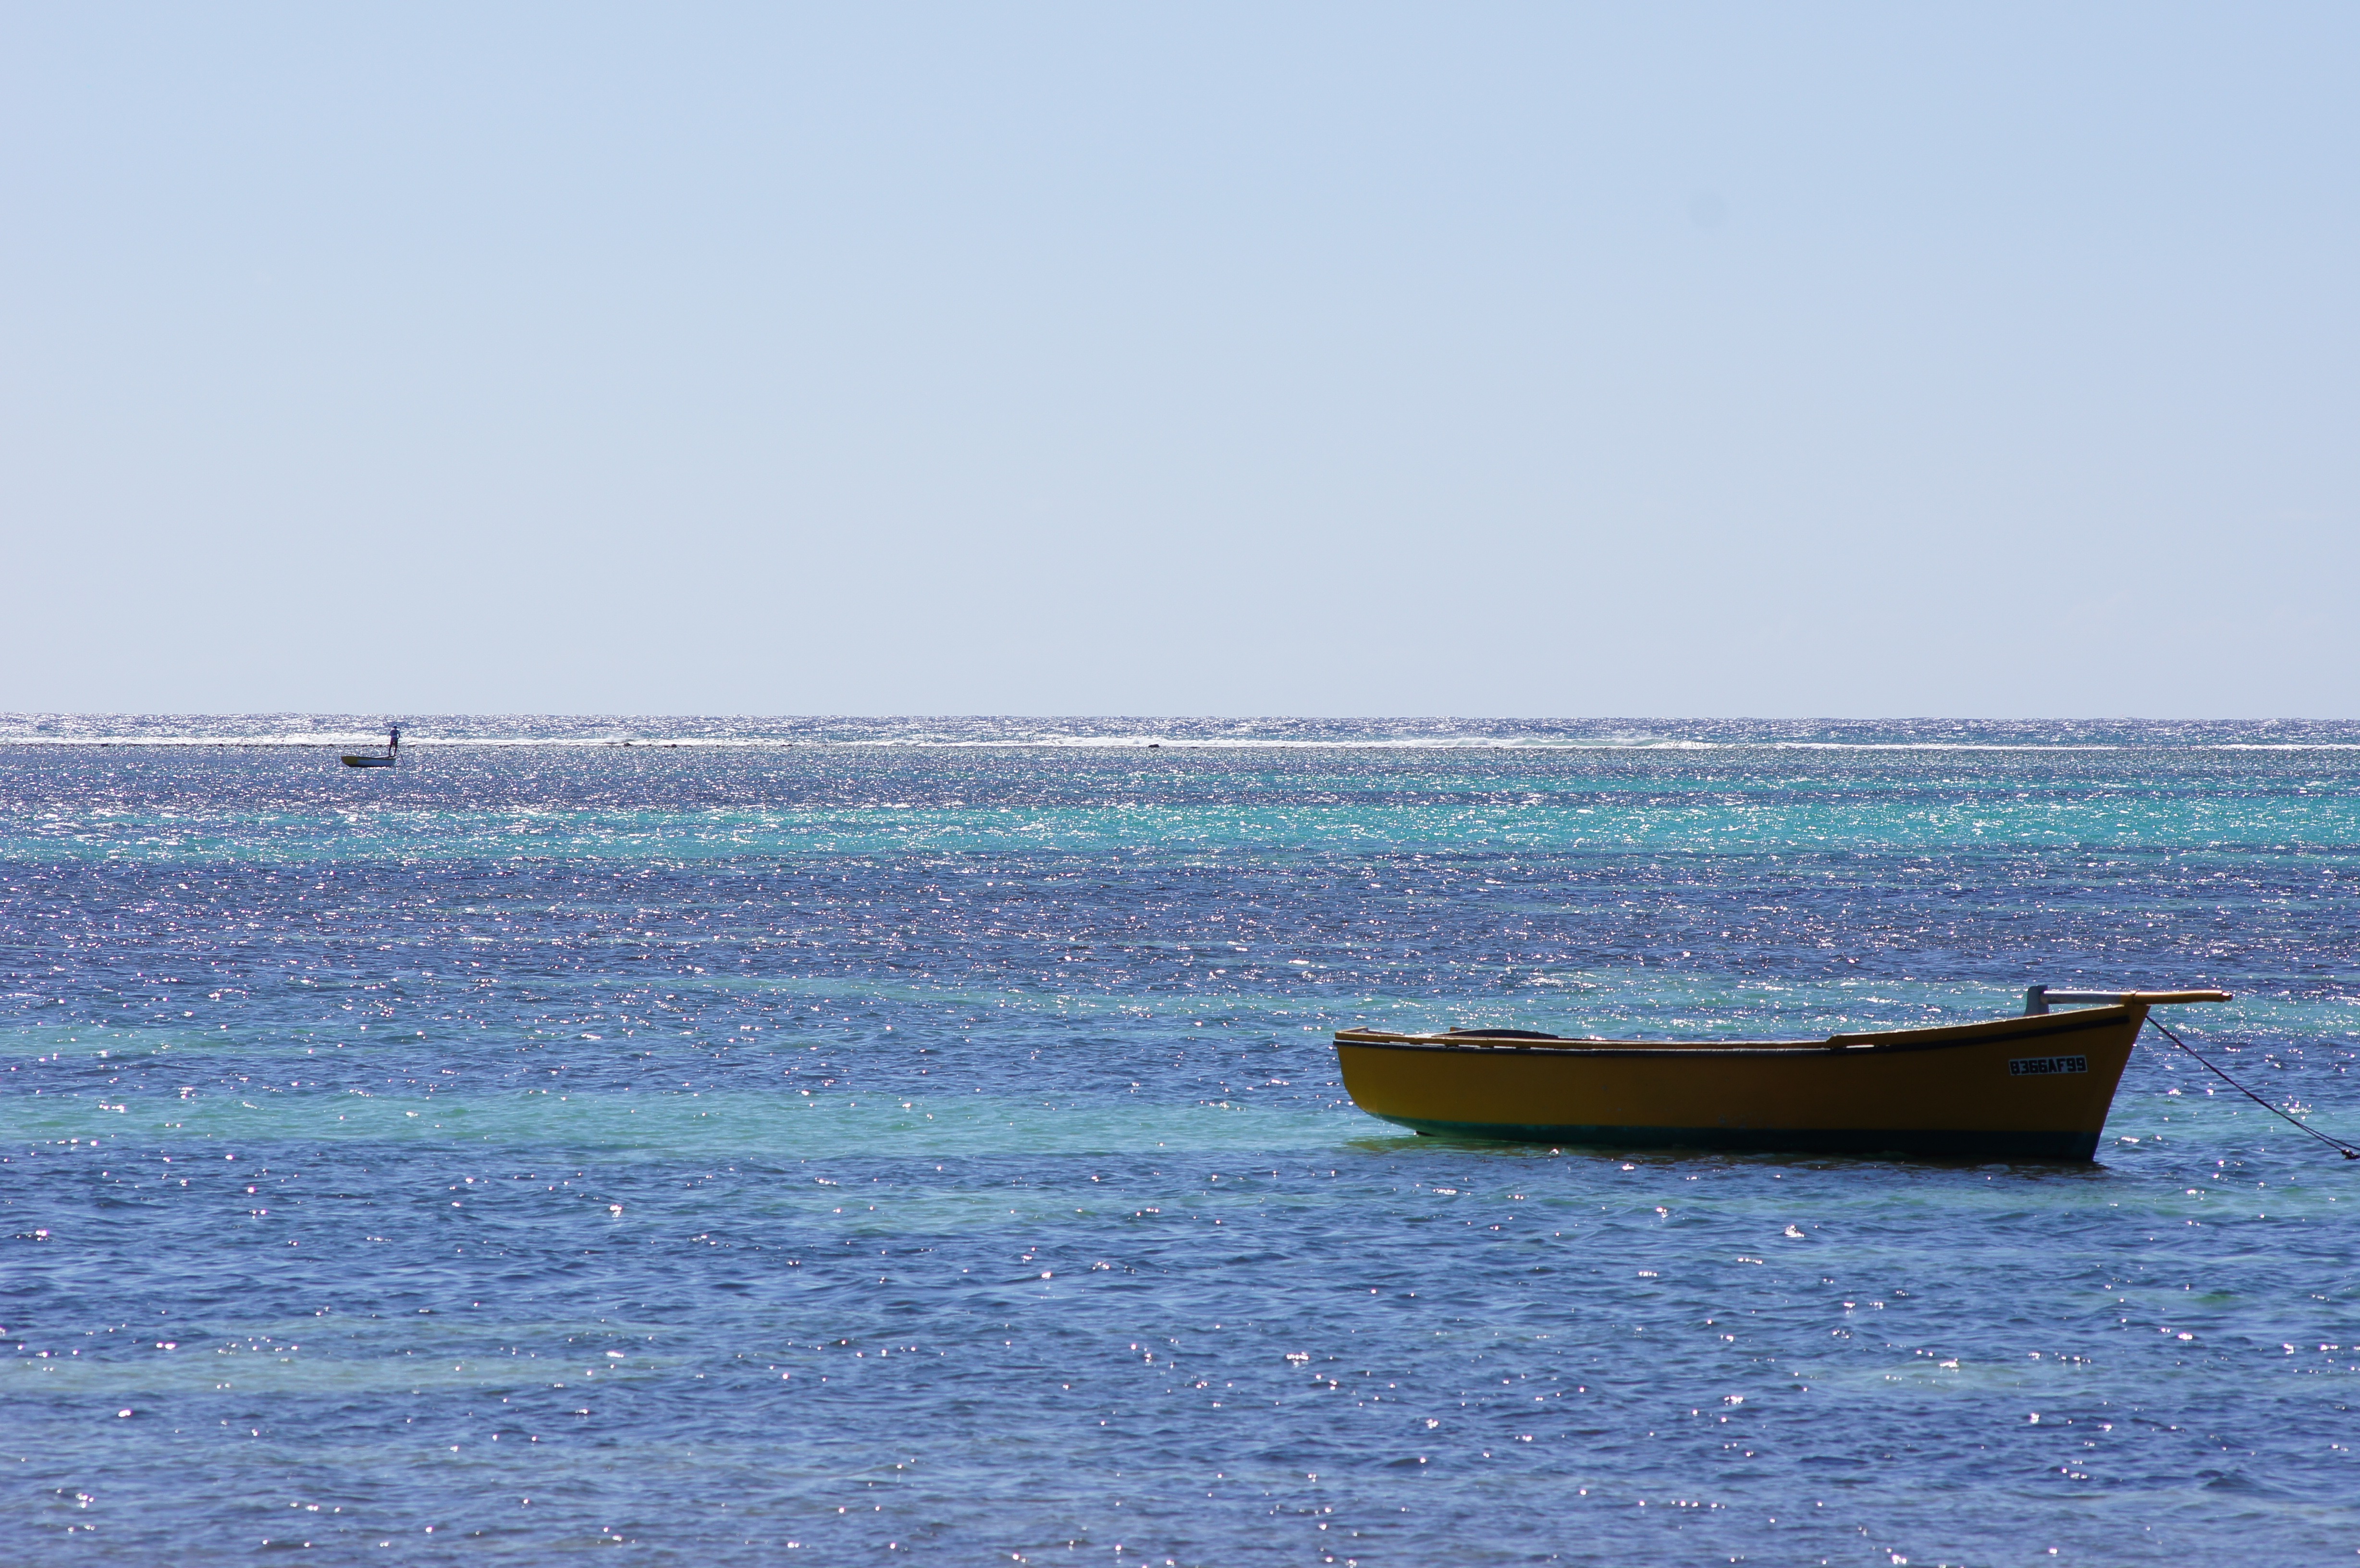
beach, sea, coast, ocean, horizon, sky, boat, shore, wave, travel, vehicle, seascape, bay, blue, boating, watercraft, mauritius, wind wave, watercraft rowing